Necla Kelek

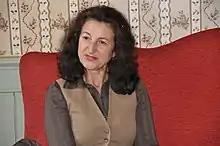
Kelek in 2010

Necla Kelek (pronounced ; born December 31, 1957) is a Turkish-born German feminist and social scientist, holding a doctorate in this field, originally from Turkey. She gave lectures on migration sociology at the "Evangelische Fachhochschule für Sozialpädagogik" (Protestant Institute for Social Education) in Hamburg from 1999 until 2004.